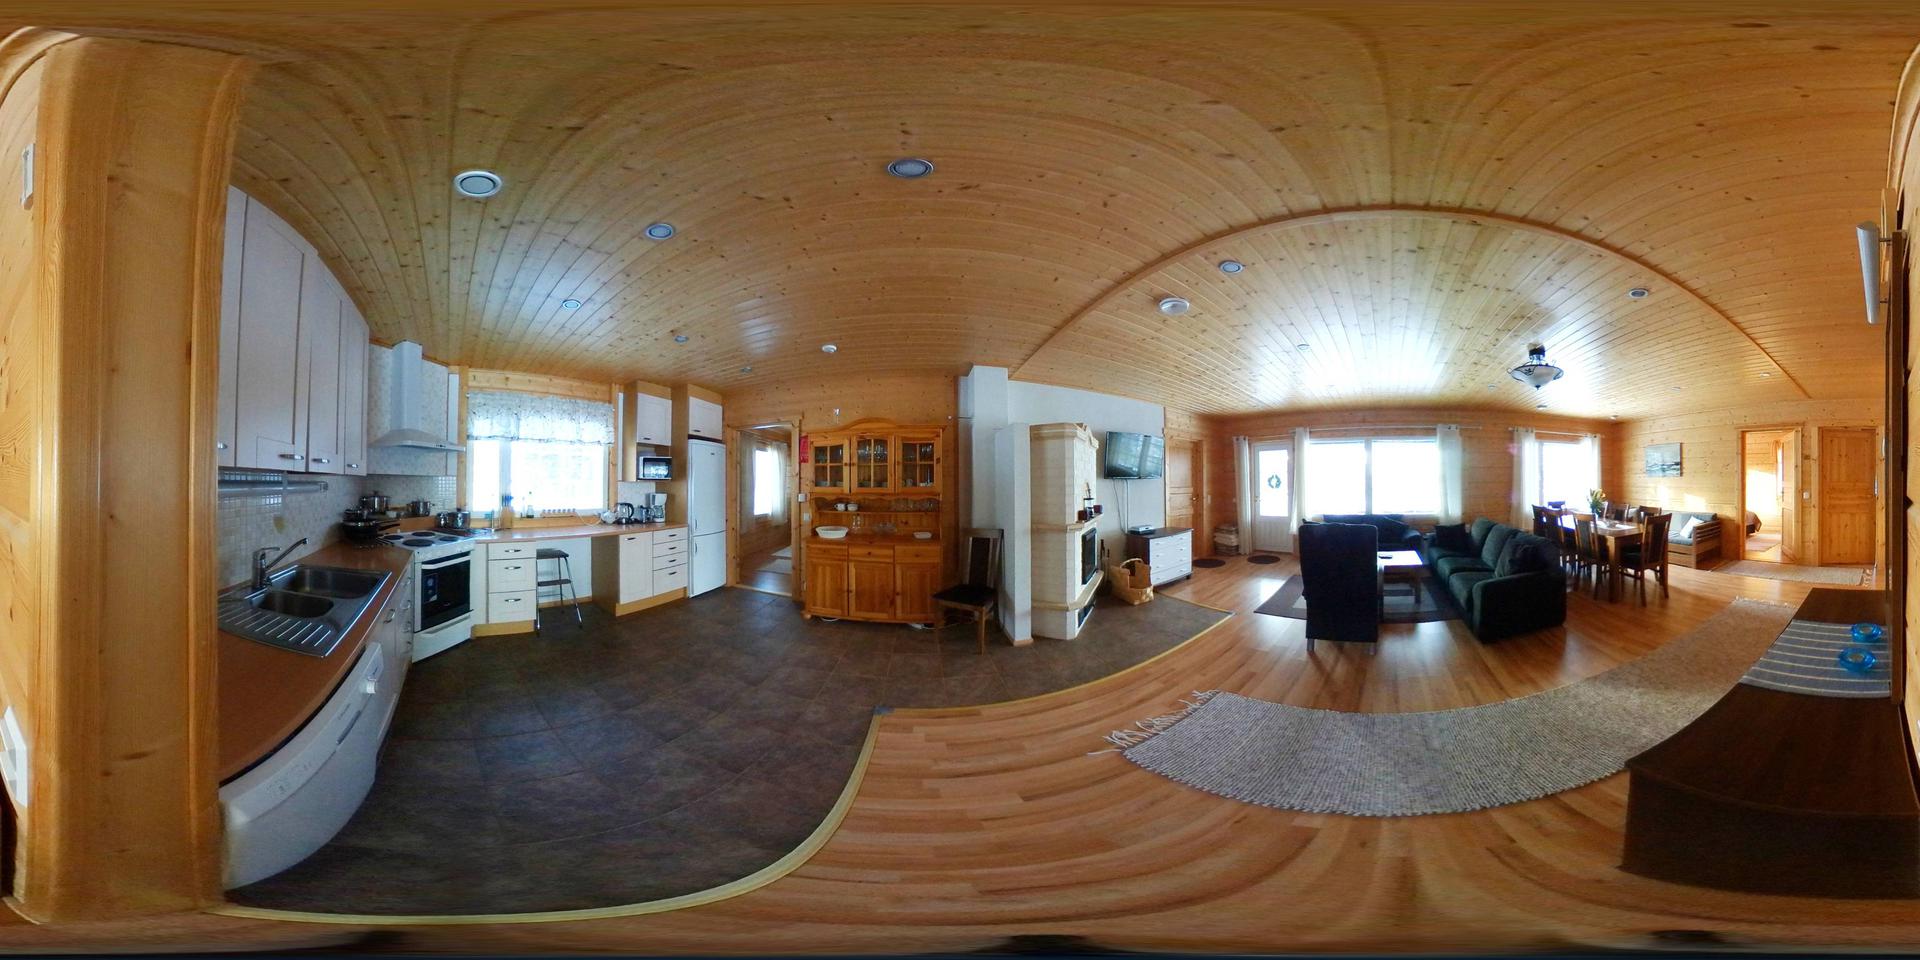
Referred object: TV opposite the sofa

Referred object: the wooden china cabinet

Referred object: turn slightly left; the wooden hutch next to the hallway door